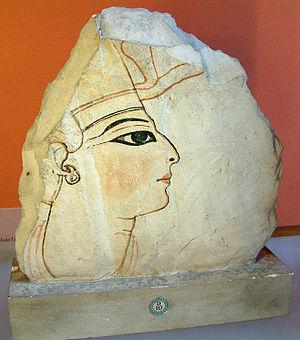
Portrait d'un pharaon, probablement Ramsès VI. Éclat de calcaire peint, 1143-1136 av. J.-C. (XXe Dynastie).
Ramsès VI, est le cinquième pharaon de la XXᵉ dynastie d’Égypte antique. Il règne de -1145 à -1137 environ.